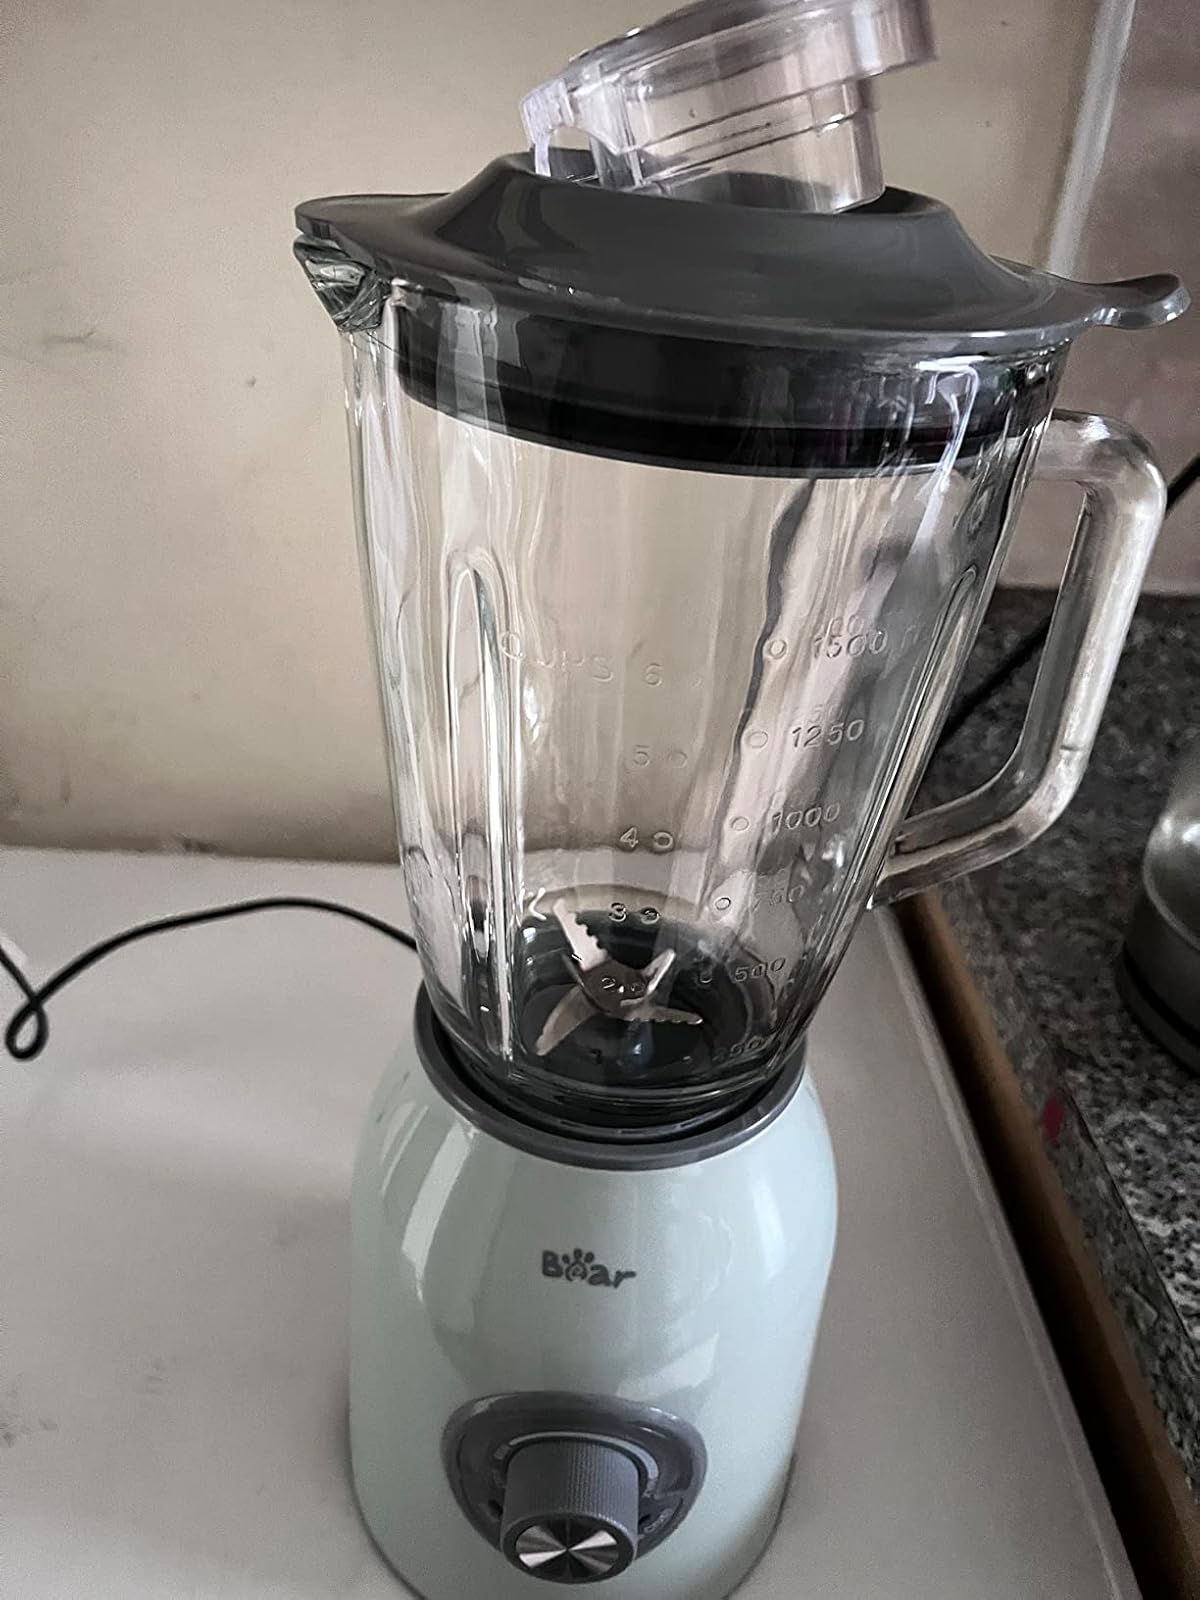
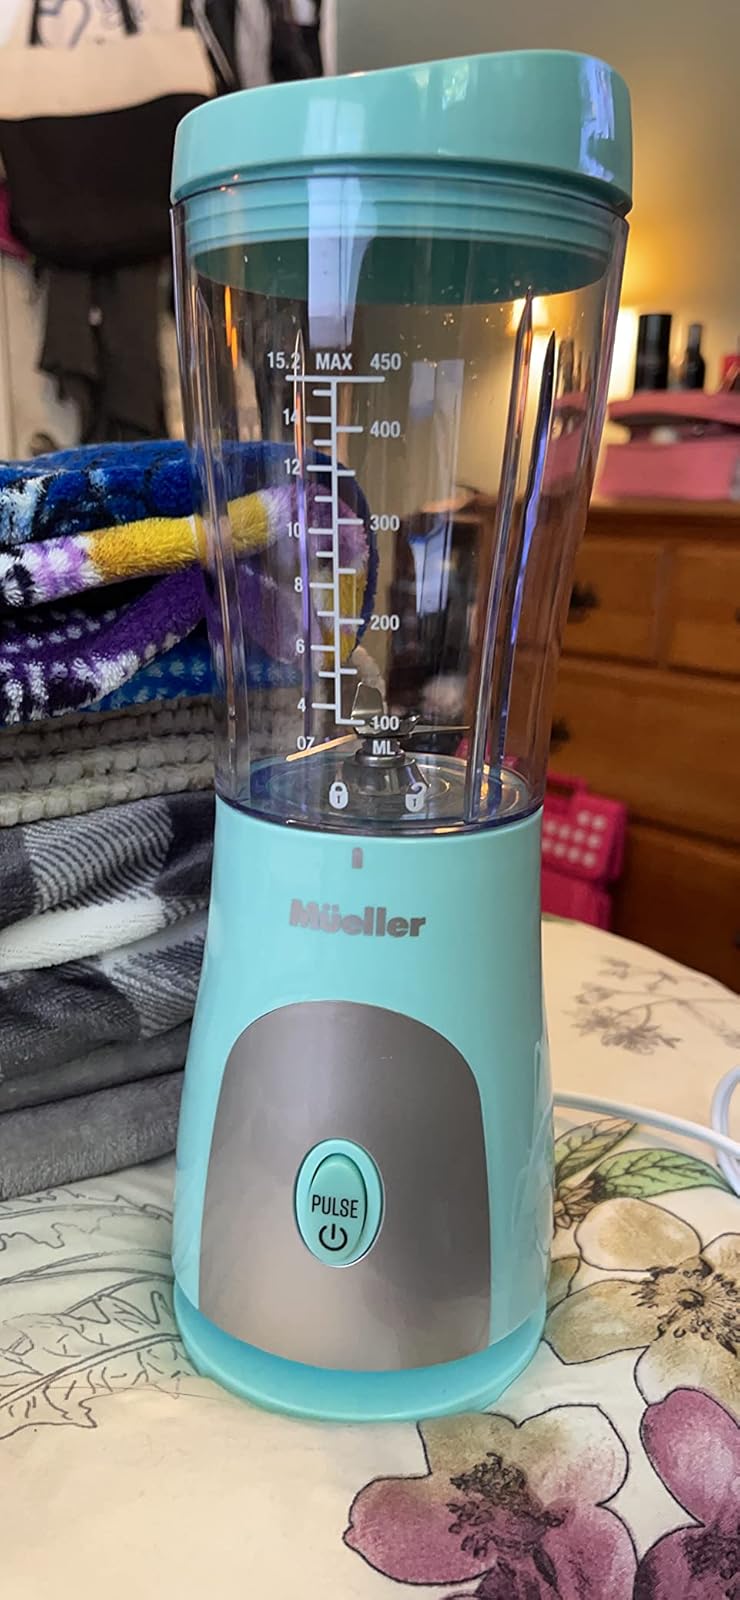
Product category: items_blender
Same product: no